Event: Typhoon Ruby
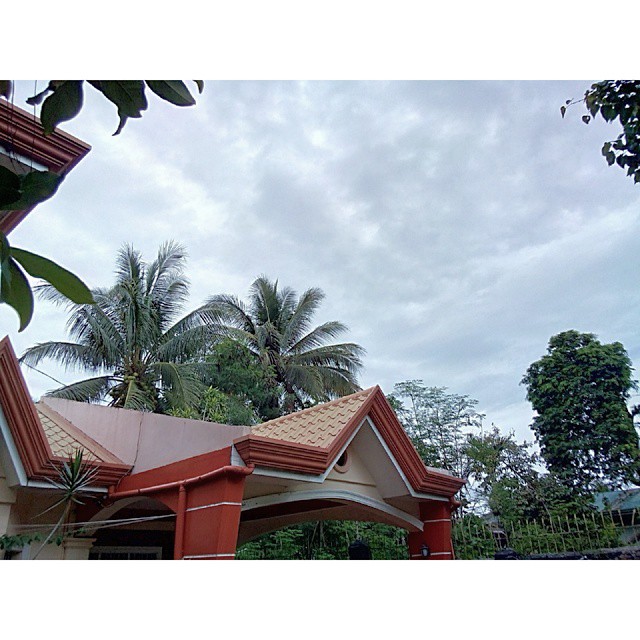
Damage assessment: no_damage